Sky position (RA, Dec in degrees): 142.072, 4.763
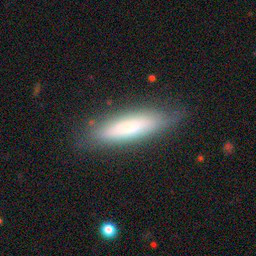
Galaxy morphology: Cigar Shaped Smooth Galaxies